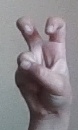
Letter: toot